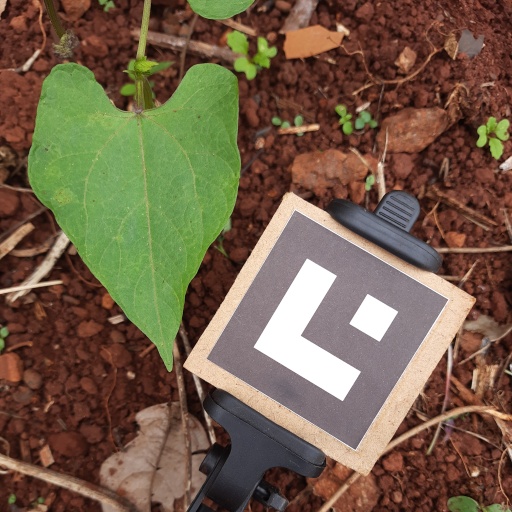
Observations: flat surface, no eating holes, under shade